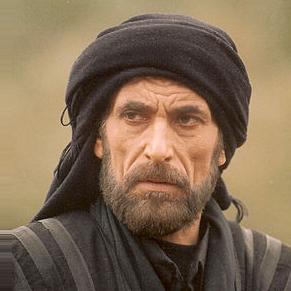
Age: 44